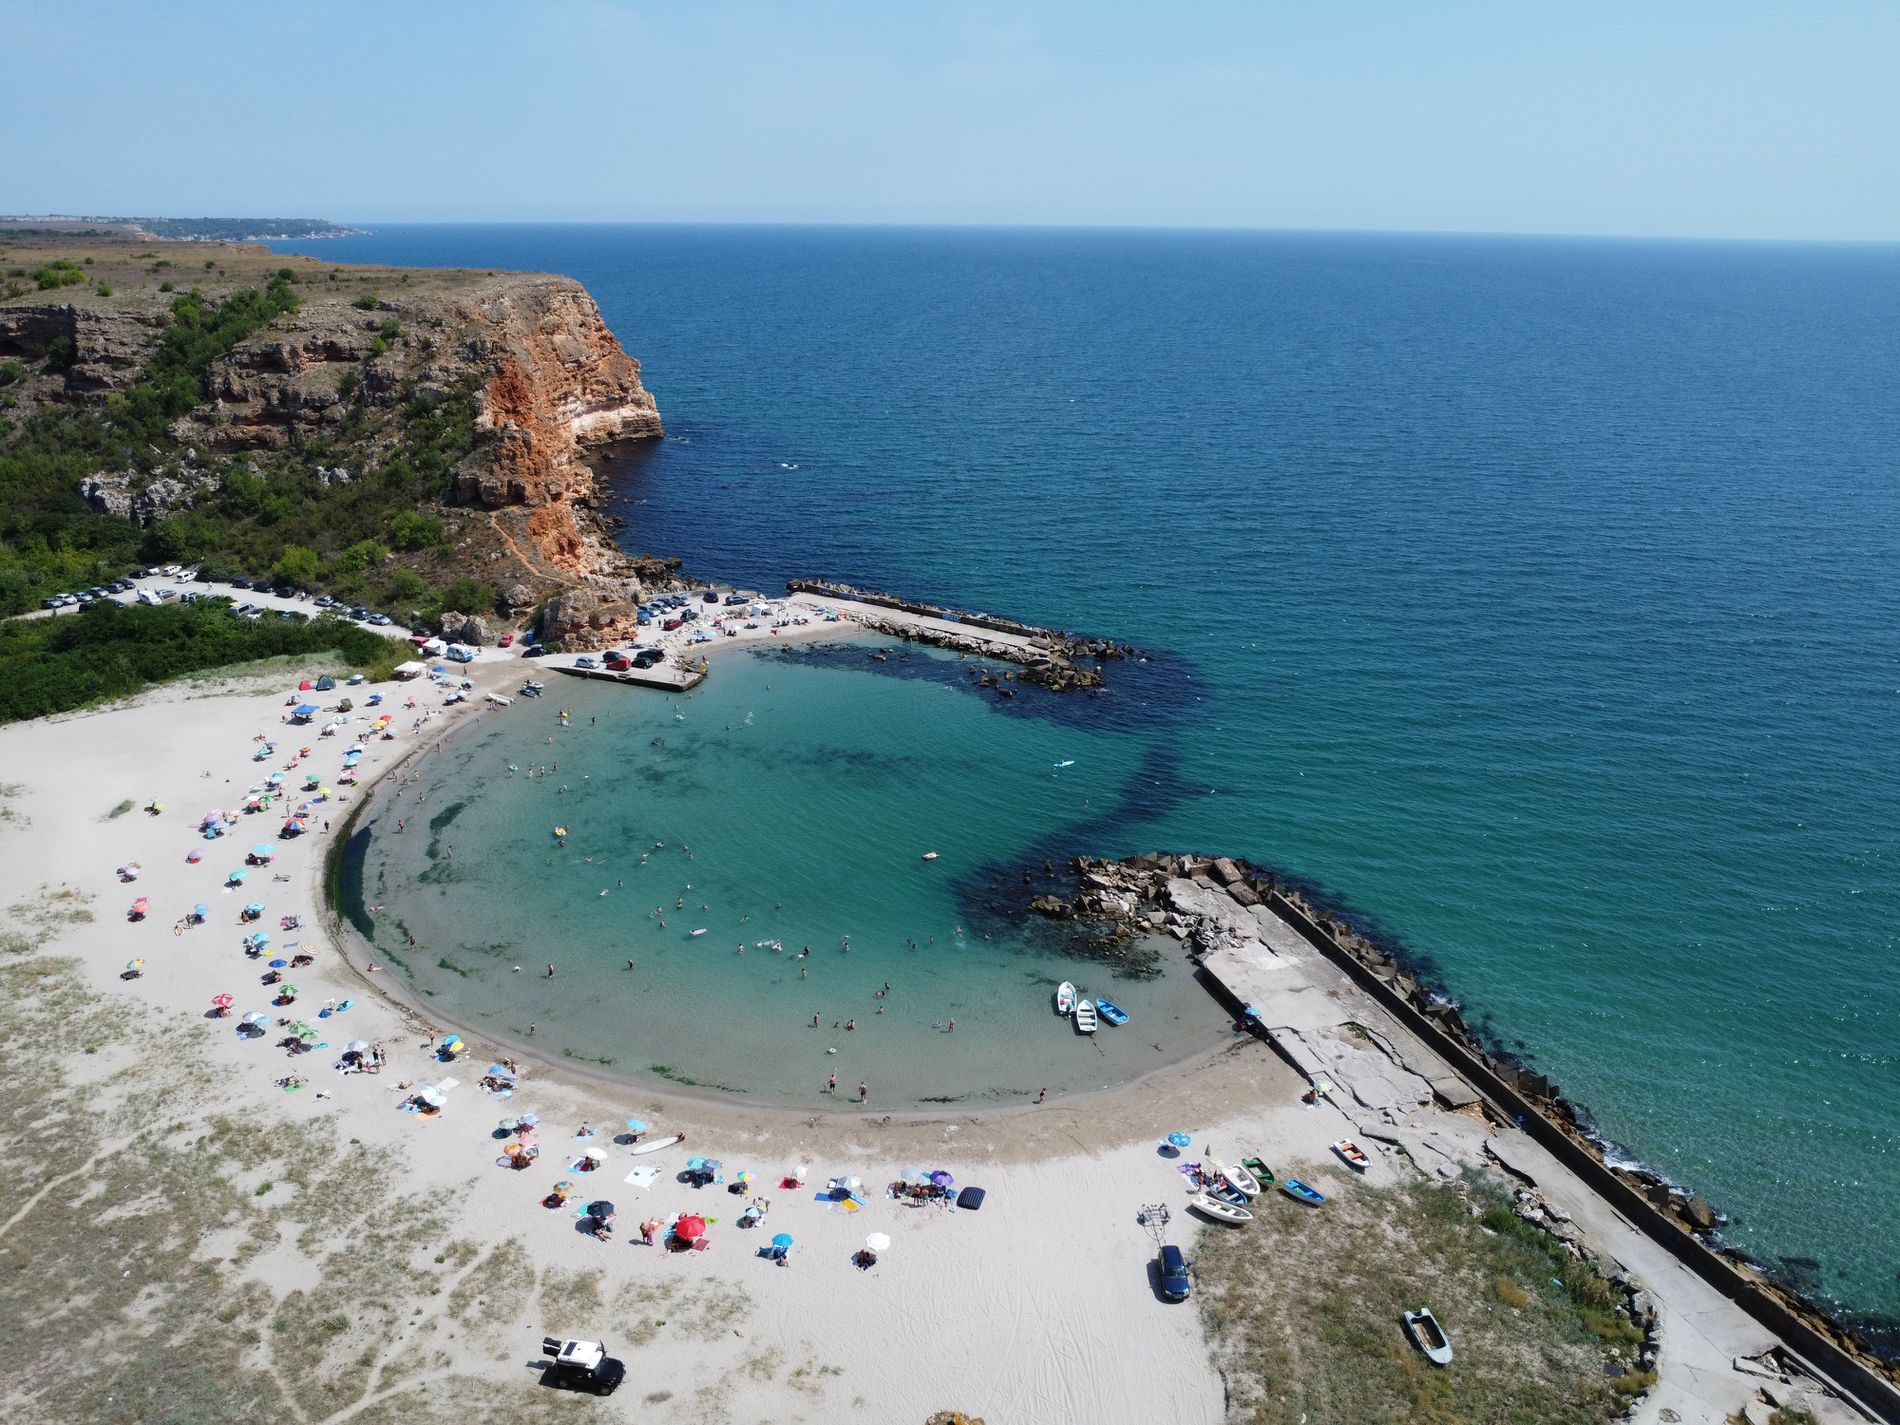
Coastal Cliff.
The photo shows a circular sandy shoreline surrounded by a cliff, overlooking a calm sea and clear sky. The place is crowded with people and umbrellas, with a few cars and boats on the edges.
High angle, The photo shows a circular sandy shoreline. The lighting is natural and bright, giving the shoreline and sea a glow and highlighting the details clearly. The colors in the photo are simple, dominated by the natural colors of the sea, cliff, sky, and beach. The scene gives a feeling of freshness and comfort. The overall atmosphere of the photo is calm and lively.
Labels: Nature, Outdoors, Sea, Water, Shoreline, Coast, Aerial View, Motorcycle, Transportation, Vehicle, Beach, Bay, Cliff, Sky
Camera: DJI FC7503
Aperture: F2.8
Exposure: 1/1250 sec
ISO: 100
Focal length: 4.5 mm